Dominick Cirillo

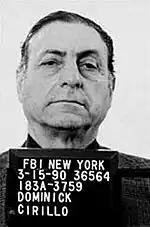
Mug shot of Cirillo taken in 1990

Dominick "Quiet Dom" Cirillo (July 4, 1929 – January 14, 2024) was a longtime high-ranking member of the Genovese crime family. Long holding allegiance to the family's Manhattan faction, Cirillo rose in power to caporegime, then briefly served as acting boss for imprisoned boss Vincent "Chin" Gigante, before stepping down to serve as consigliere.